Sara Elisabeth Moræa

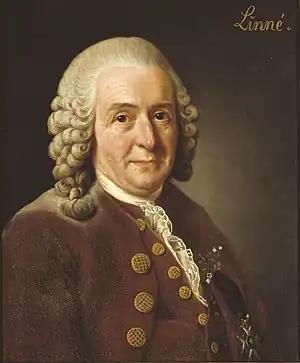
Husband Carl Linnaeus

Carl went to the Netherlands, and during the time Sara Elisabeth was engaged, she lived a good life with many parties and among friends in the bourgeoisie of Falun. This period of her life is preserved in the diaries of friends and acquaintances.